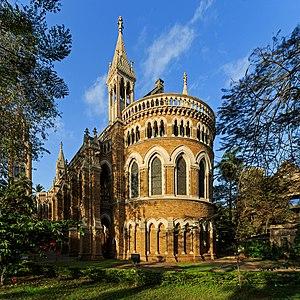
Sir George Gilbert Scott, est un architecte anglais. Il fut l'un des architectes les plus prolifiques qu'a produit le Royaume-Uni ayant construit, rénové ou agrandi pas moins de 800 édifices principalement religieux.
L'université de Mumbai est une université d'État située à Mumbai dans l’État du Maharashtra.
En Inde, une université d'État est gérée et financée par le gouvernement de l’État dans lequel elle est située.